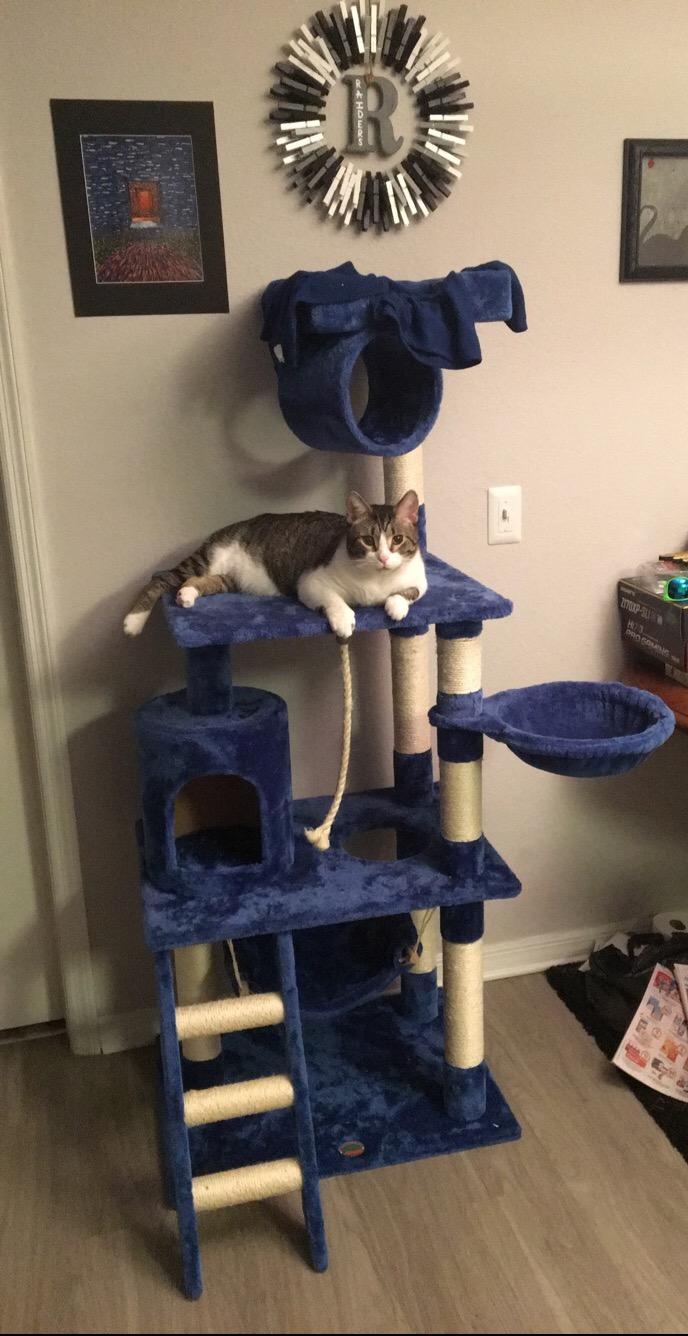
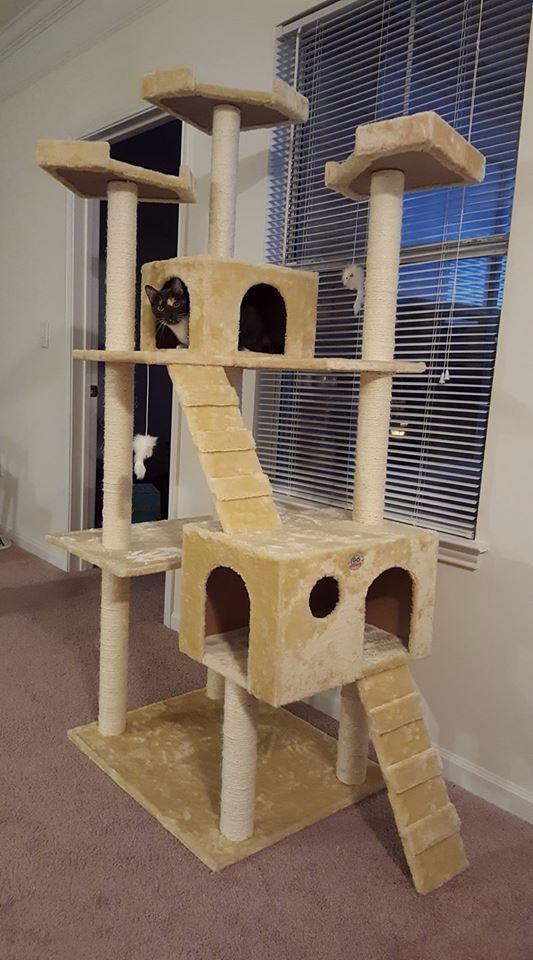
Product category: items_cat tree
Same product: no